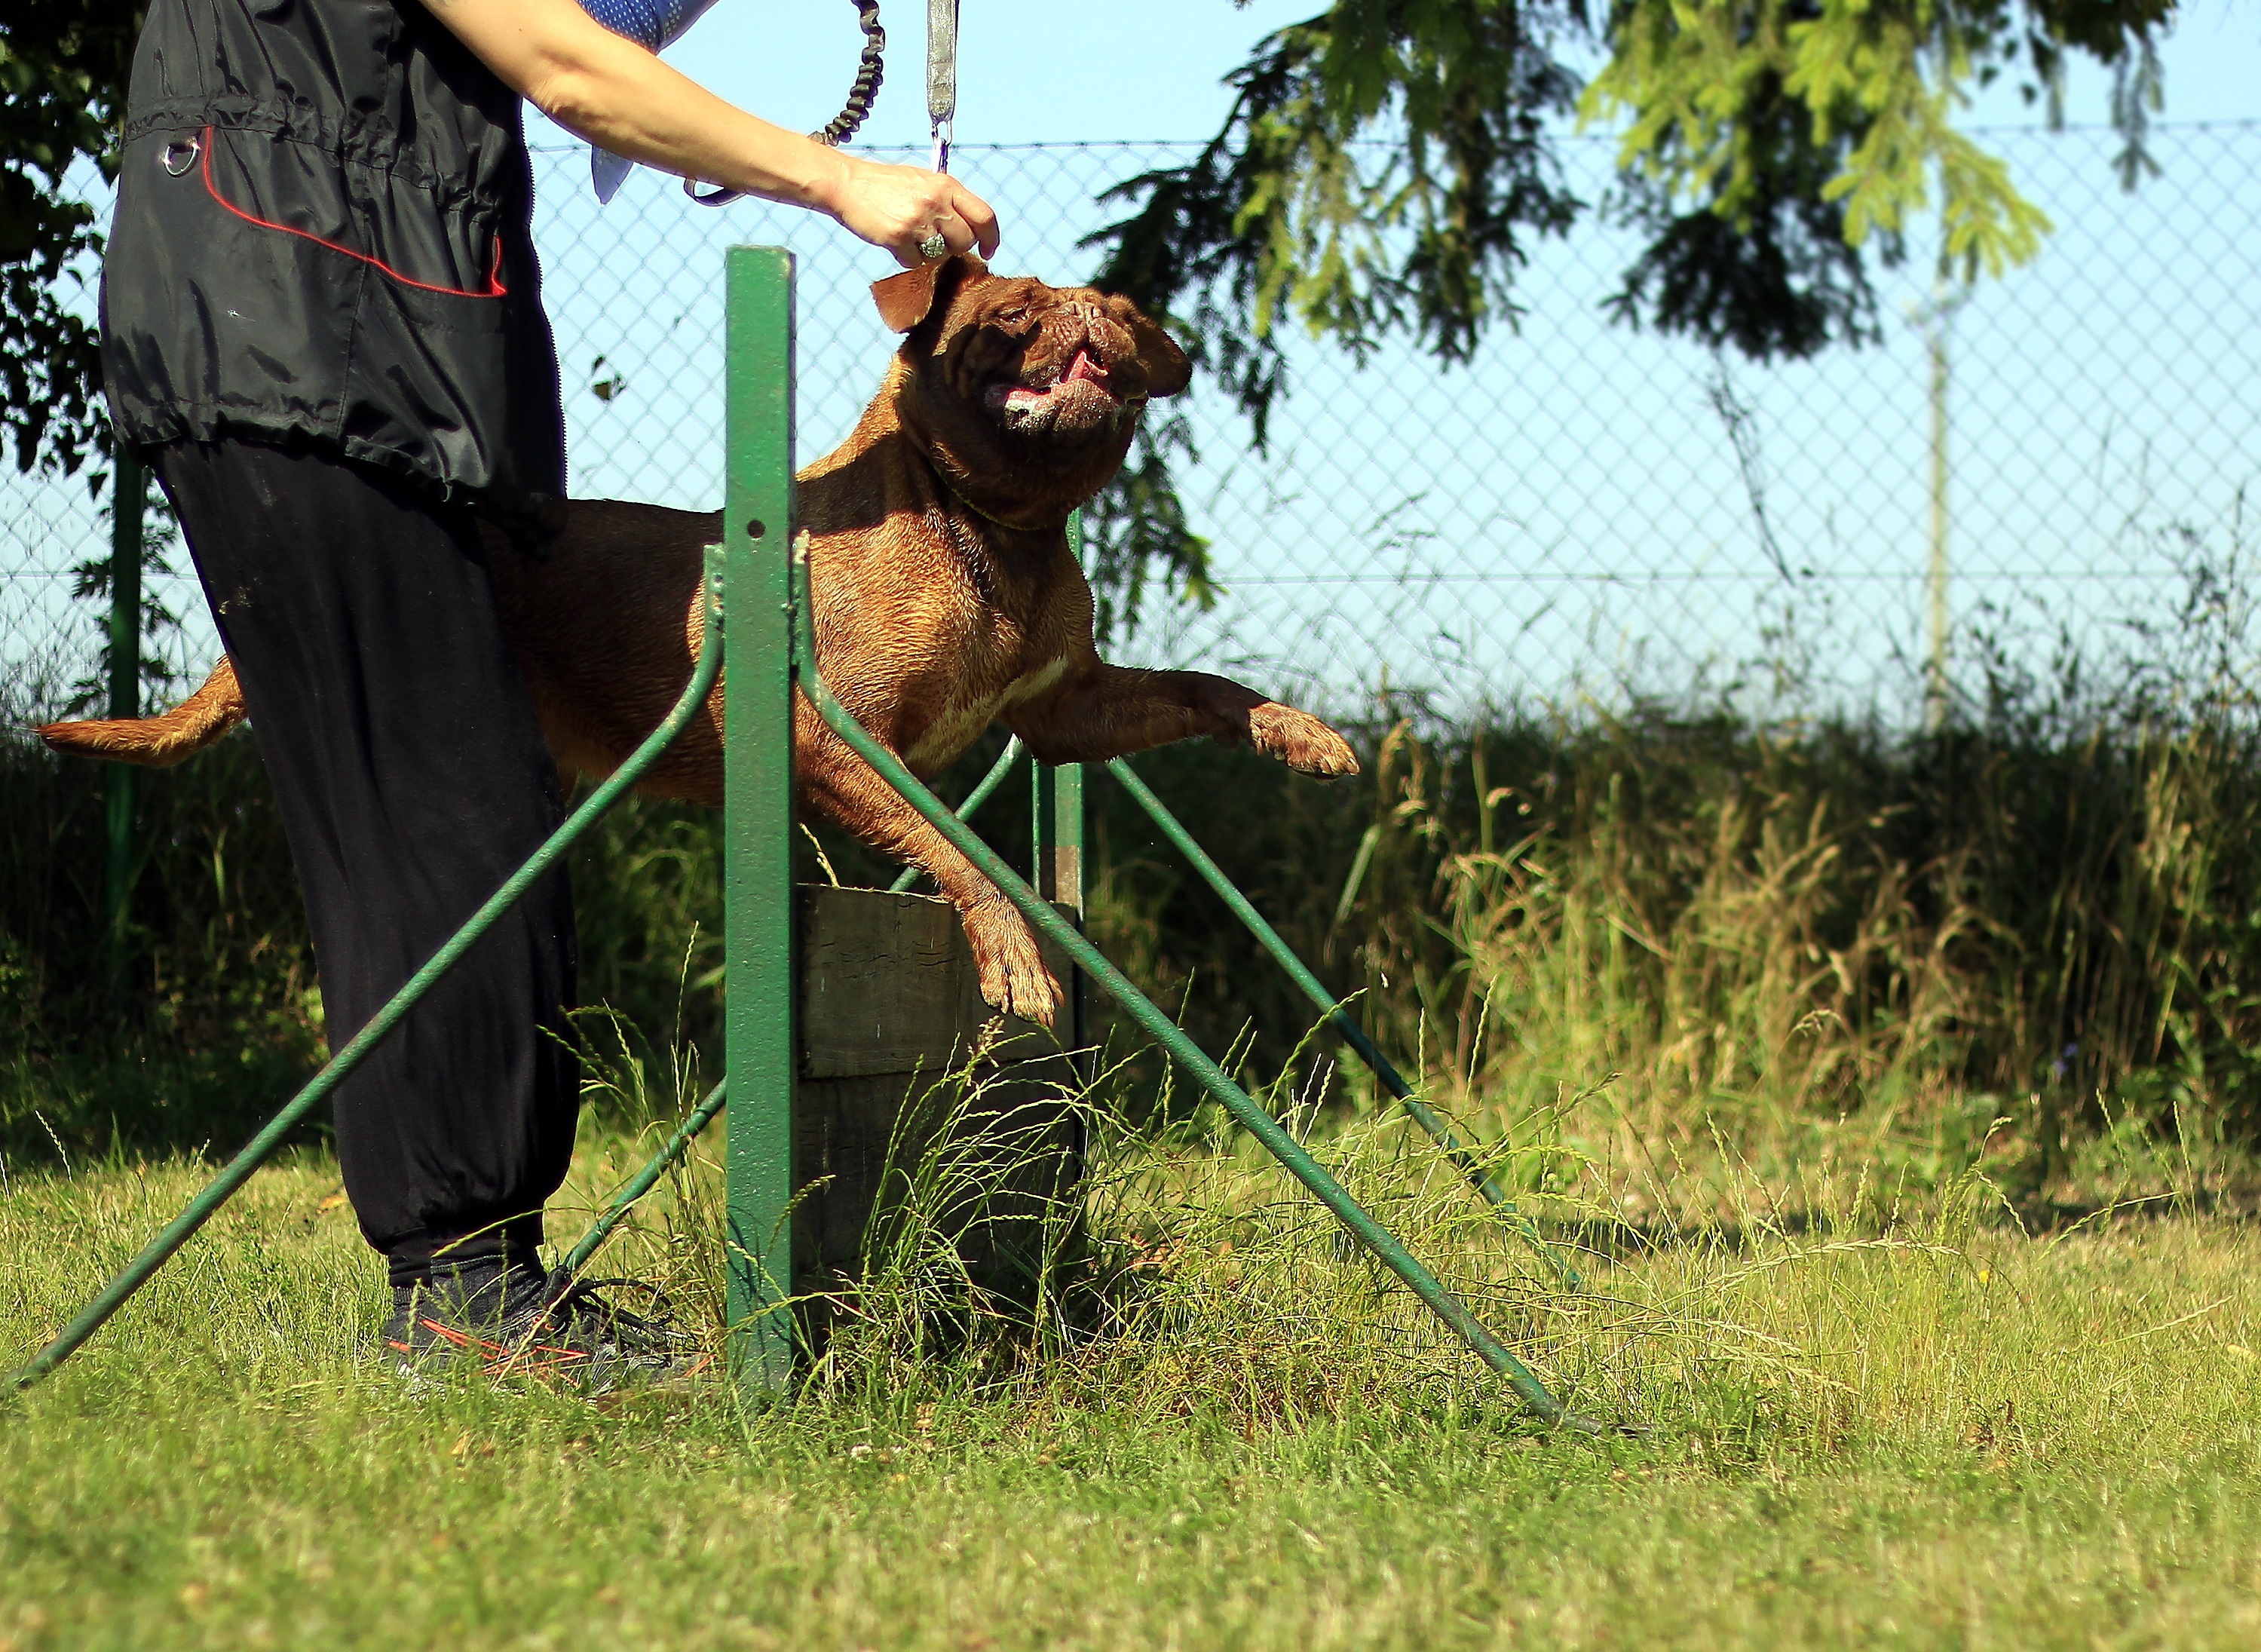
tree, nature, grass, outdoor, plant, lawn, run, dog, animal, cute, summer, pet, portrait, spring, pasture, natural, training, brown, mammal, hunting dog, sunny, french, background, bordeaux, big, active, skipping, mastiffs, dog walking, mastiff, grass family, dog like mammal, obedience training, obedience trial